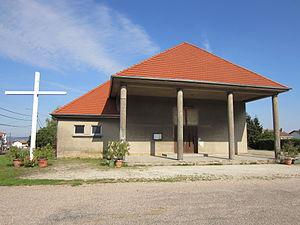
Silvange est une ancienne commune de la Moselle en région Grand Est. Rattachée à Marange en 1809 pour former la commune de Marange-Silvange.
Marange-Silvange est une commune française située dans le département de la Moselle.